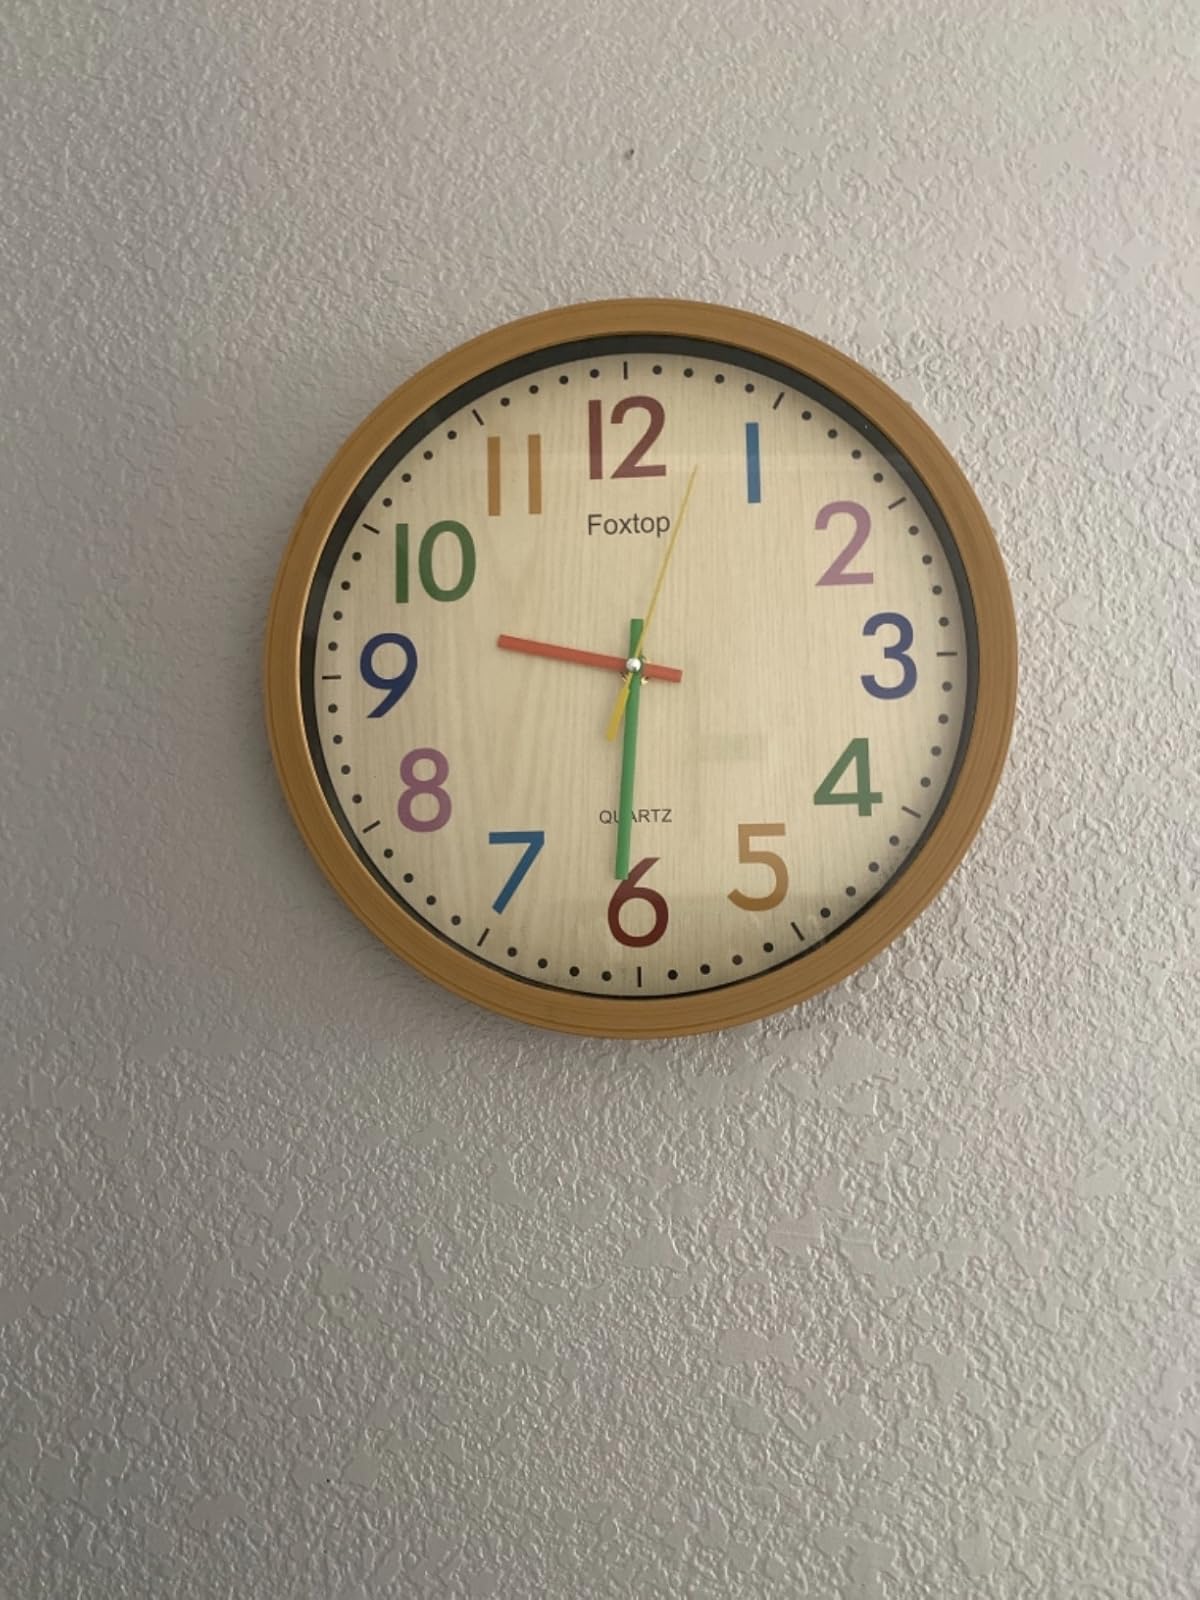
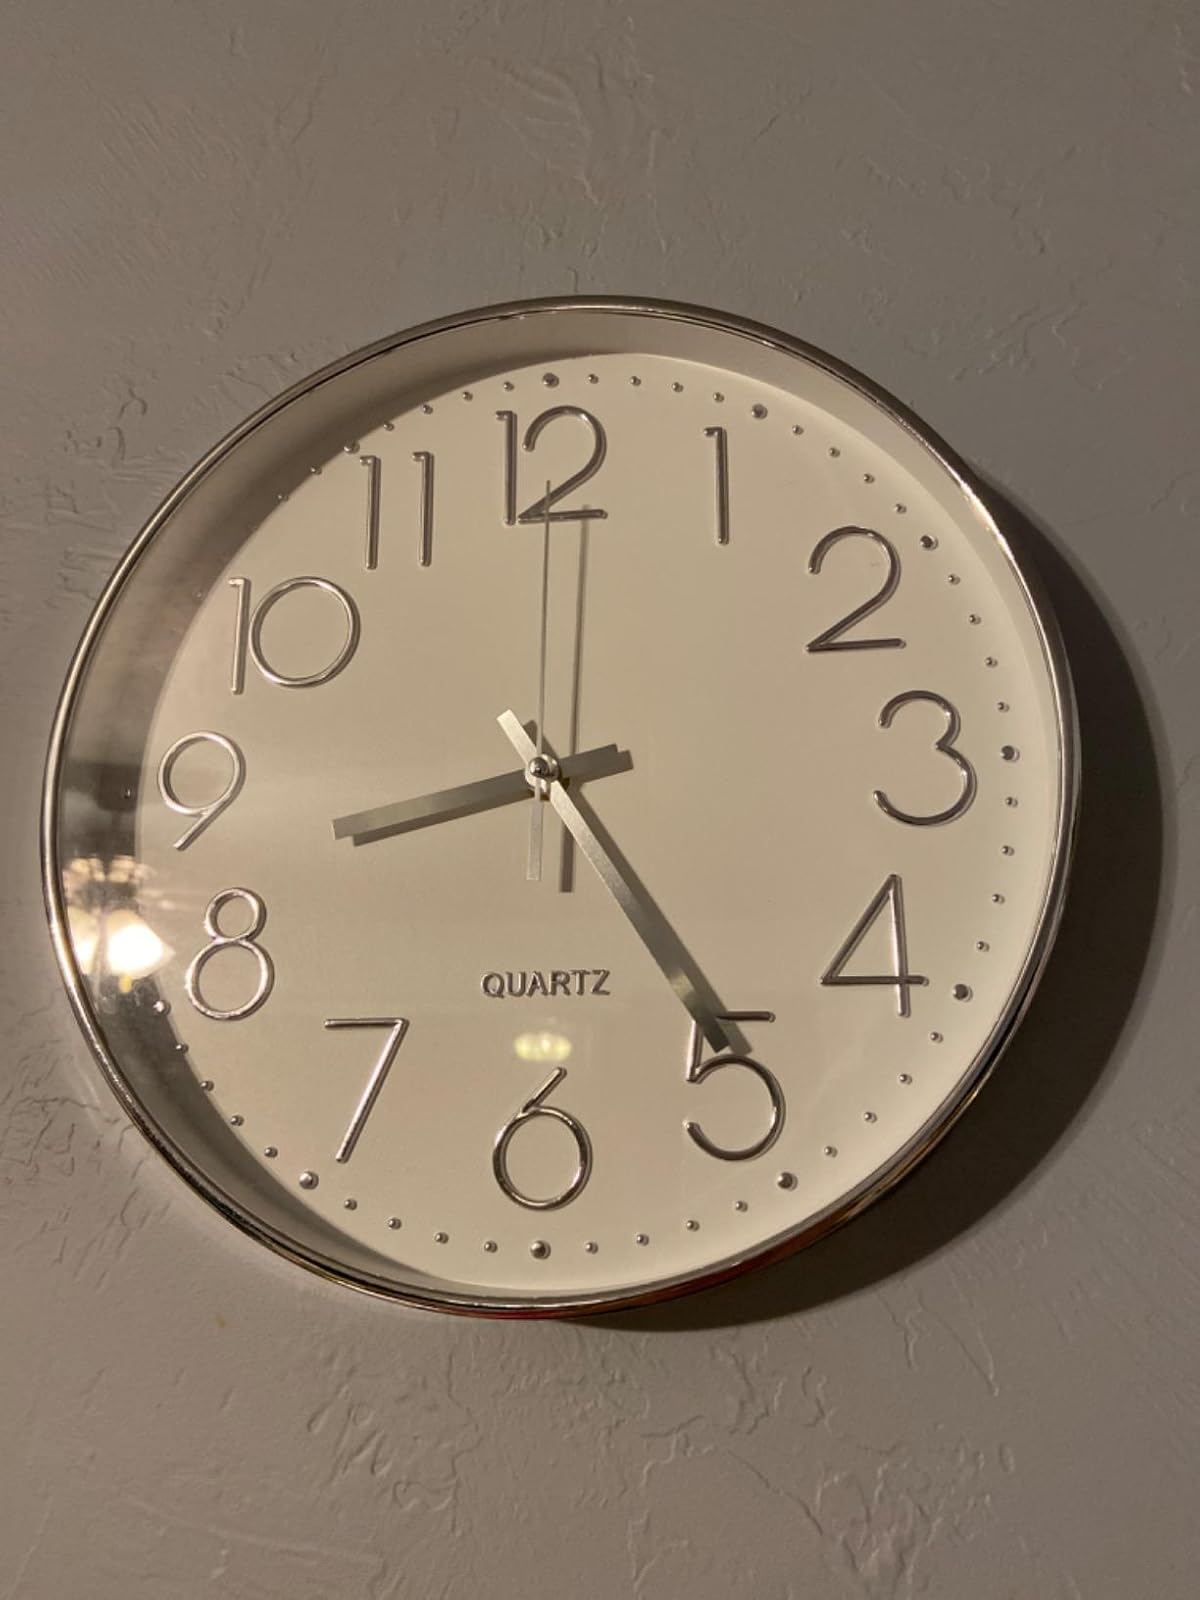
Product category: clock
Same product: no